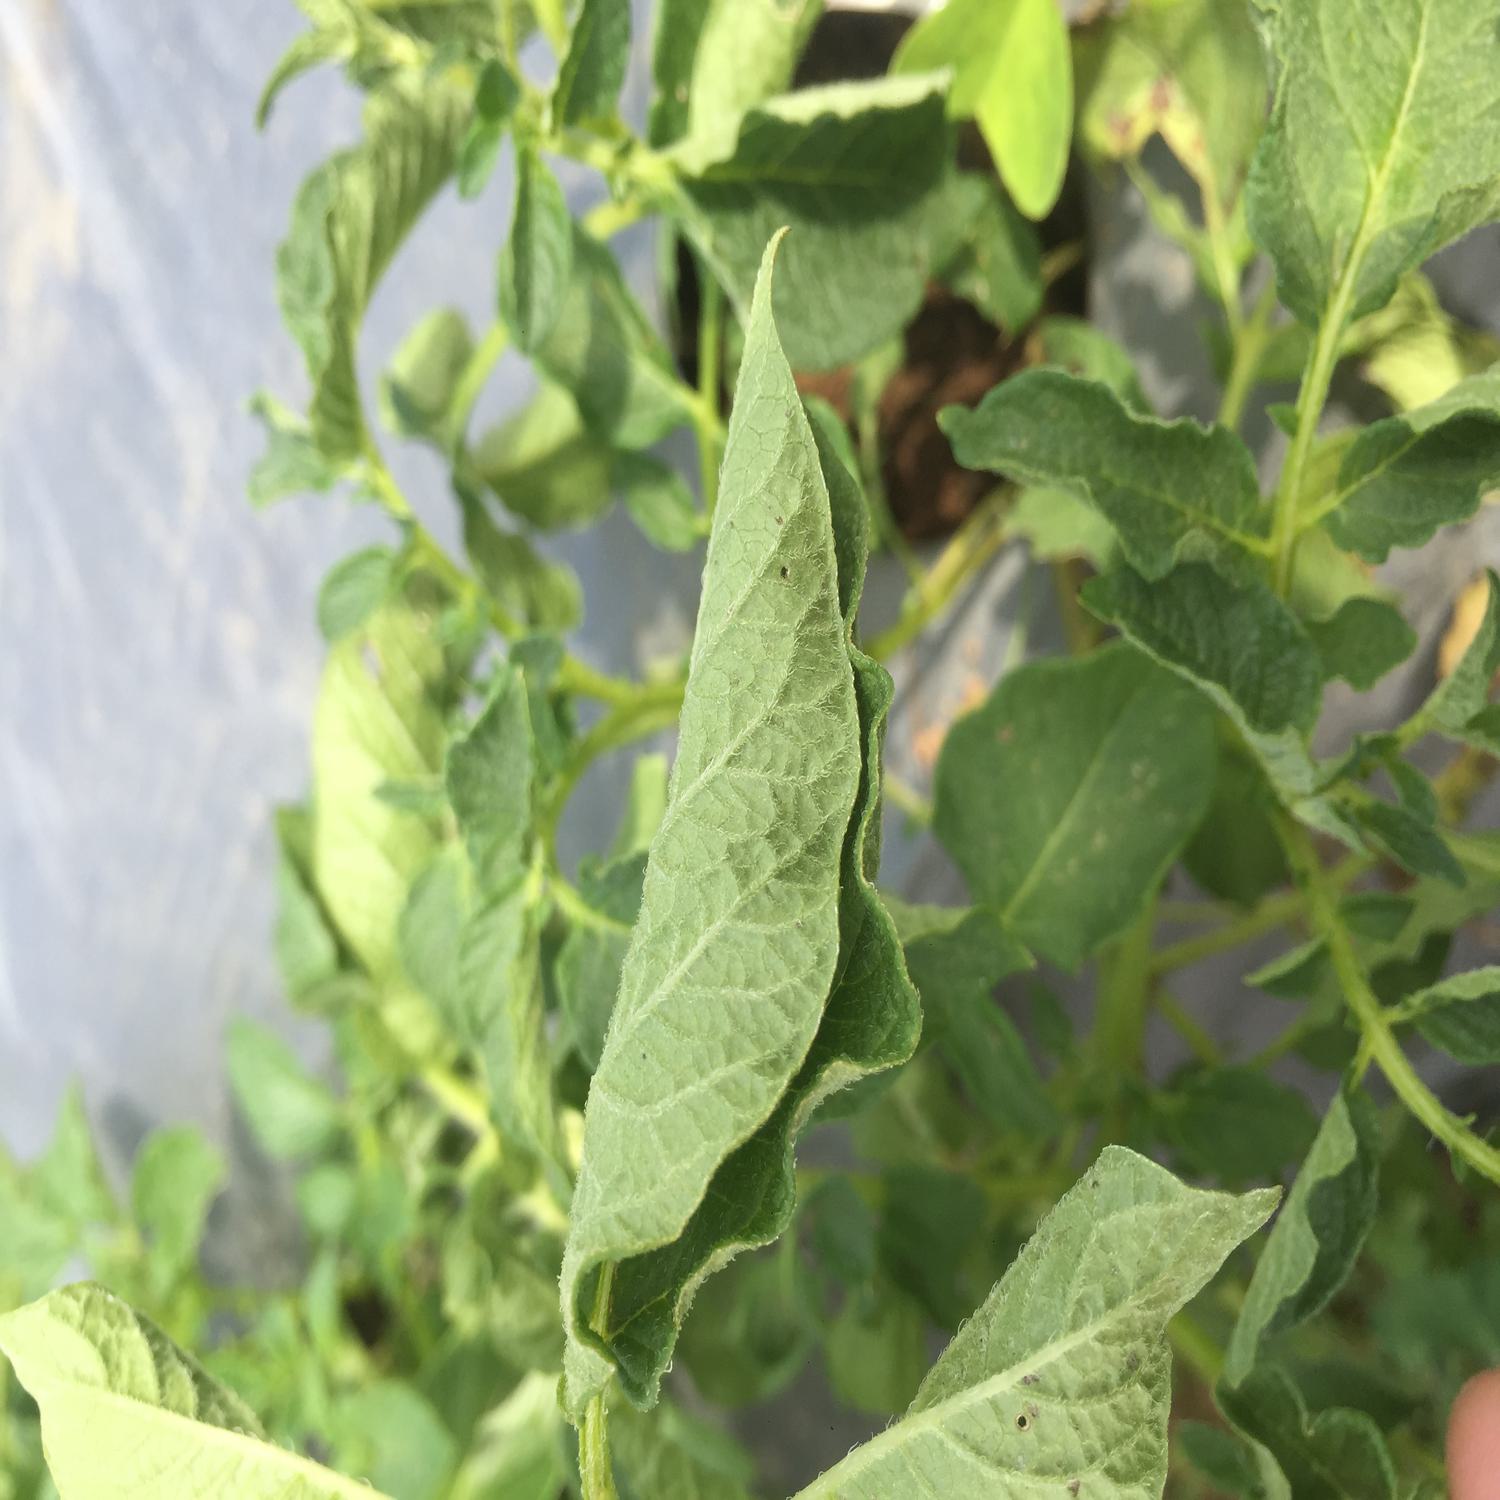
Label: Bacteria